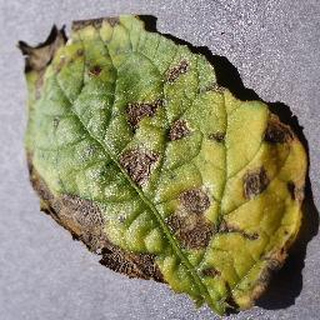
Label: potato_early_blight